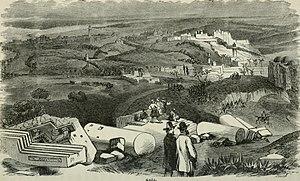
La situation géographique de Gaza, entre Égypte et Asie, en fait dans l'Antiquité un pôle stratégique majeur et un carrefour économique. De fait, la ville fut à maintes reprises convoitée et assiégée.